Ali Sánchez

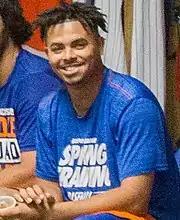
Sánchez with the Syracuse Mets in 2019

On August 10, 2020, Sánchez made his MLB debut for the Mets. On February 10, 2021, Sánchez was designated for assignment by the Mets after the team traded for minor league outfielder Khalil Lee.